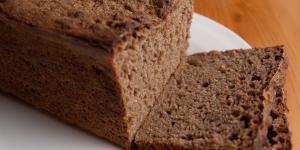
pan negro ruso